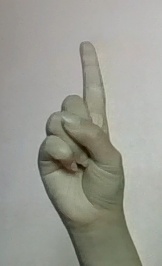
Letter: bb